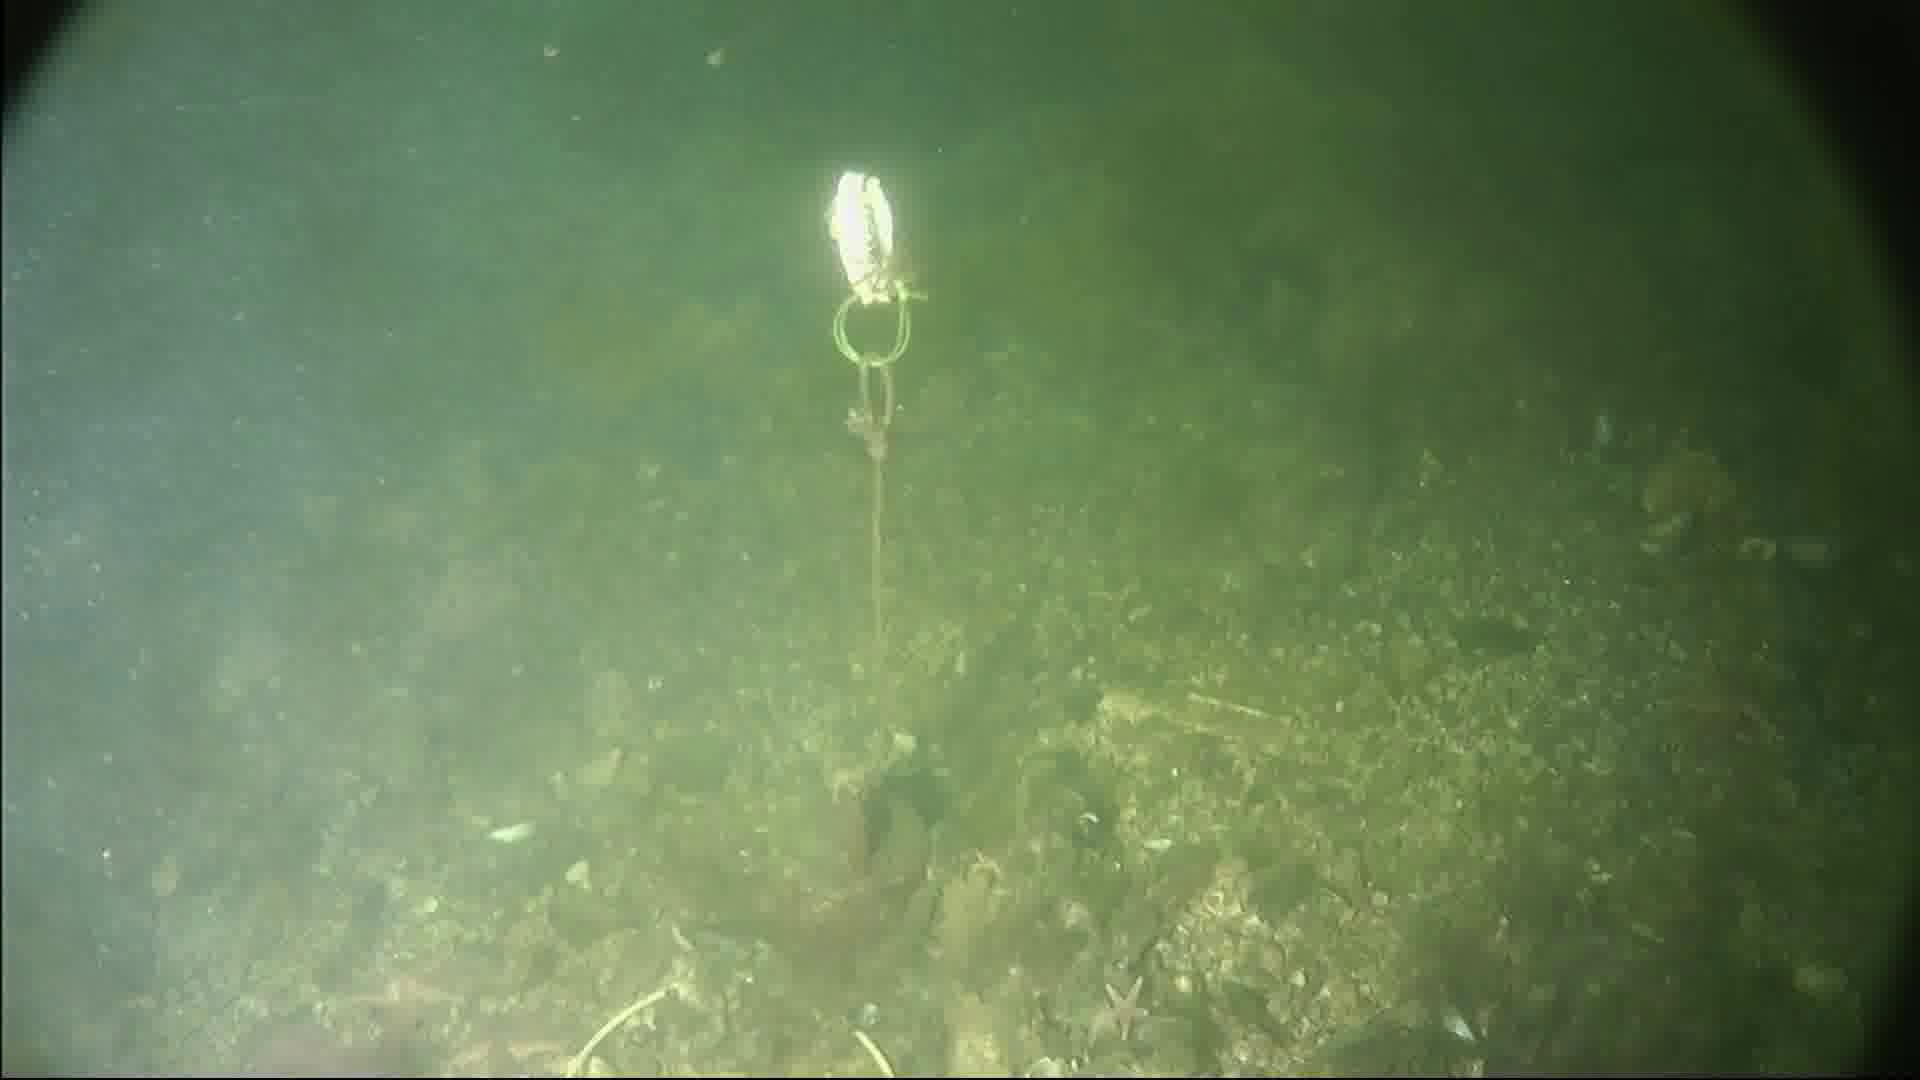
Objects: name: starfish
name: crab